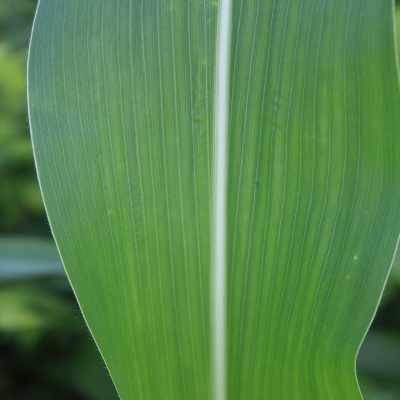
Crop: Maize
Condition: healthy